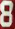
Number: 8